Ballyhoo (video game)

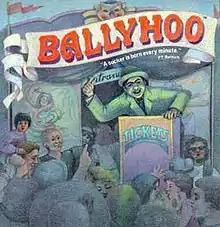

Ballyhoo is an interactive fiction game designed by Jeff O'Neill and published by Infocom in 1985. The circus-themed game was released for ten systems, including MS-DOS, Atari ST, and Commodore 64. "Ballyhoo" was labeled as "Standard" difficulty. It is Infocom's nineteenth game.